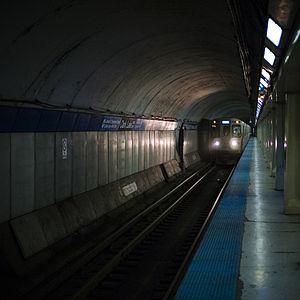
Le métro de Chicago est un réseau de transport en commun ferré qui dessert une grande partie de la ville de Chicago et de sa proche agglomération, il est principalement connu pour une de ses particularités : il est en grande partie aérien.
Clark/Lake est une station du métro de Chicago sur plusieurs niveaux. Elle est composée d’une station dans le Milwaukee-Dearborn Subway et d’une station aérienne sur le flanc nord du Loop.